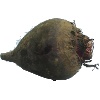
Label: Beetroot 1